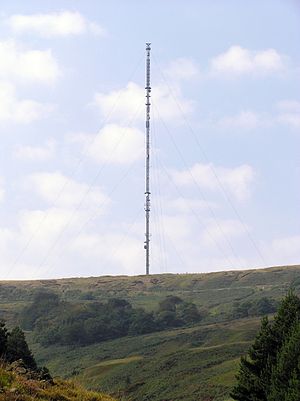
Peak District / Galleri
Peak District er et højlandsområde i det centrale og nordlige England, øst for Manchester. Det meste ligger i Derbyshire, men også indenfor Cheshire, Staffordshire samt South og West Yorkshire. Det meste af området er inkluderet i Peak District nationalpark, som var den første nationalparken i Storbritannien. Parkgrænserne blev trukket sådan at man undgik at få byer med, men Buxton er praktisk talt omringet af parken.